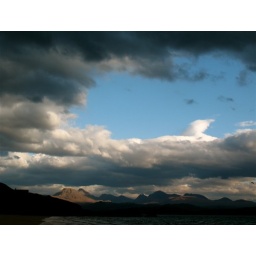
A break in the clouds lets some light through. The mountains are big but the sky is bigger!